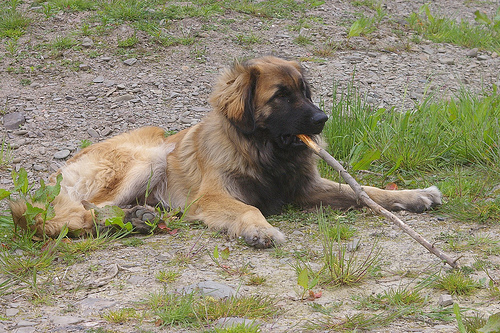
Breed: leonberger